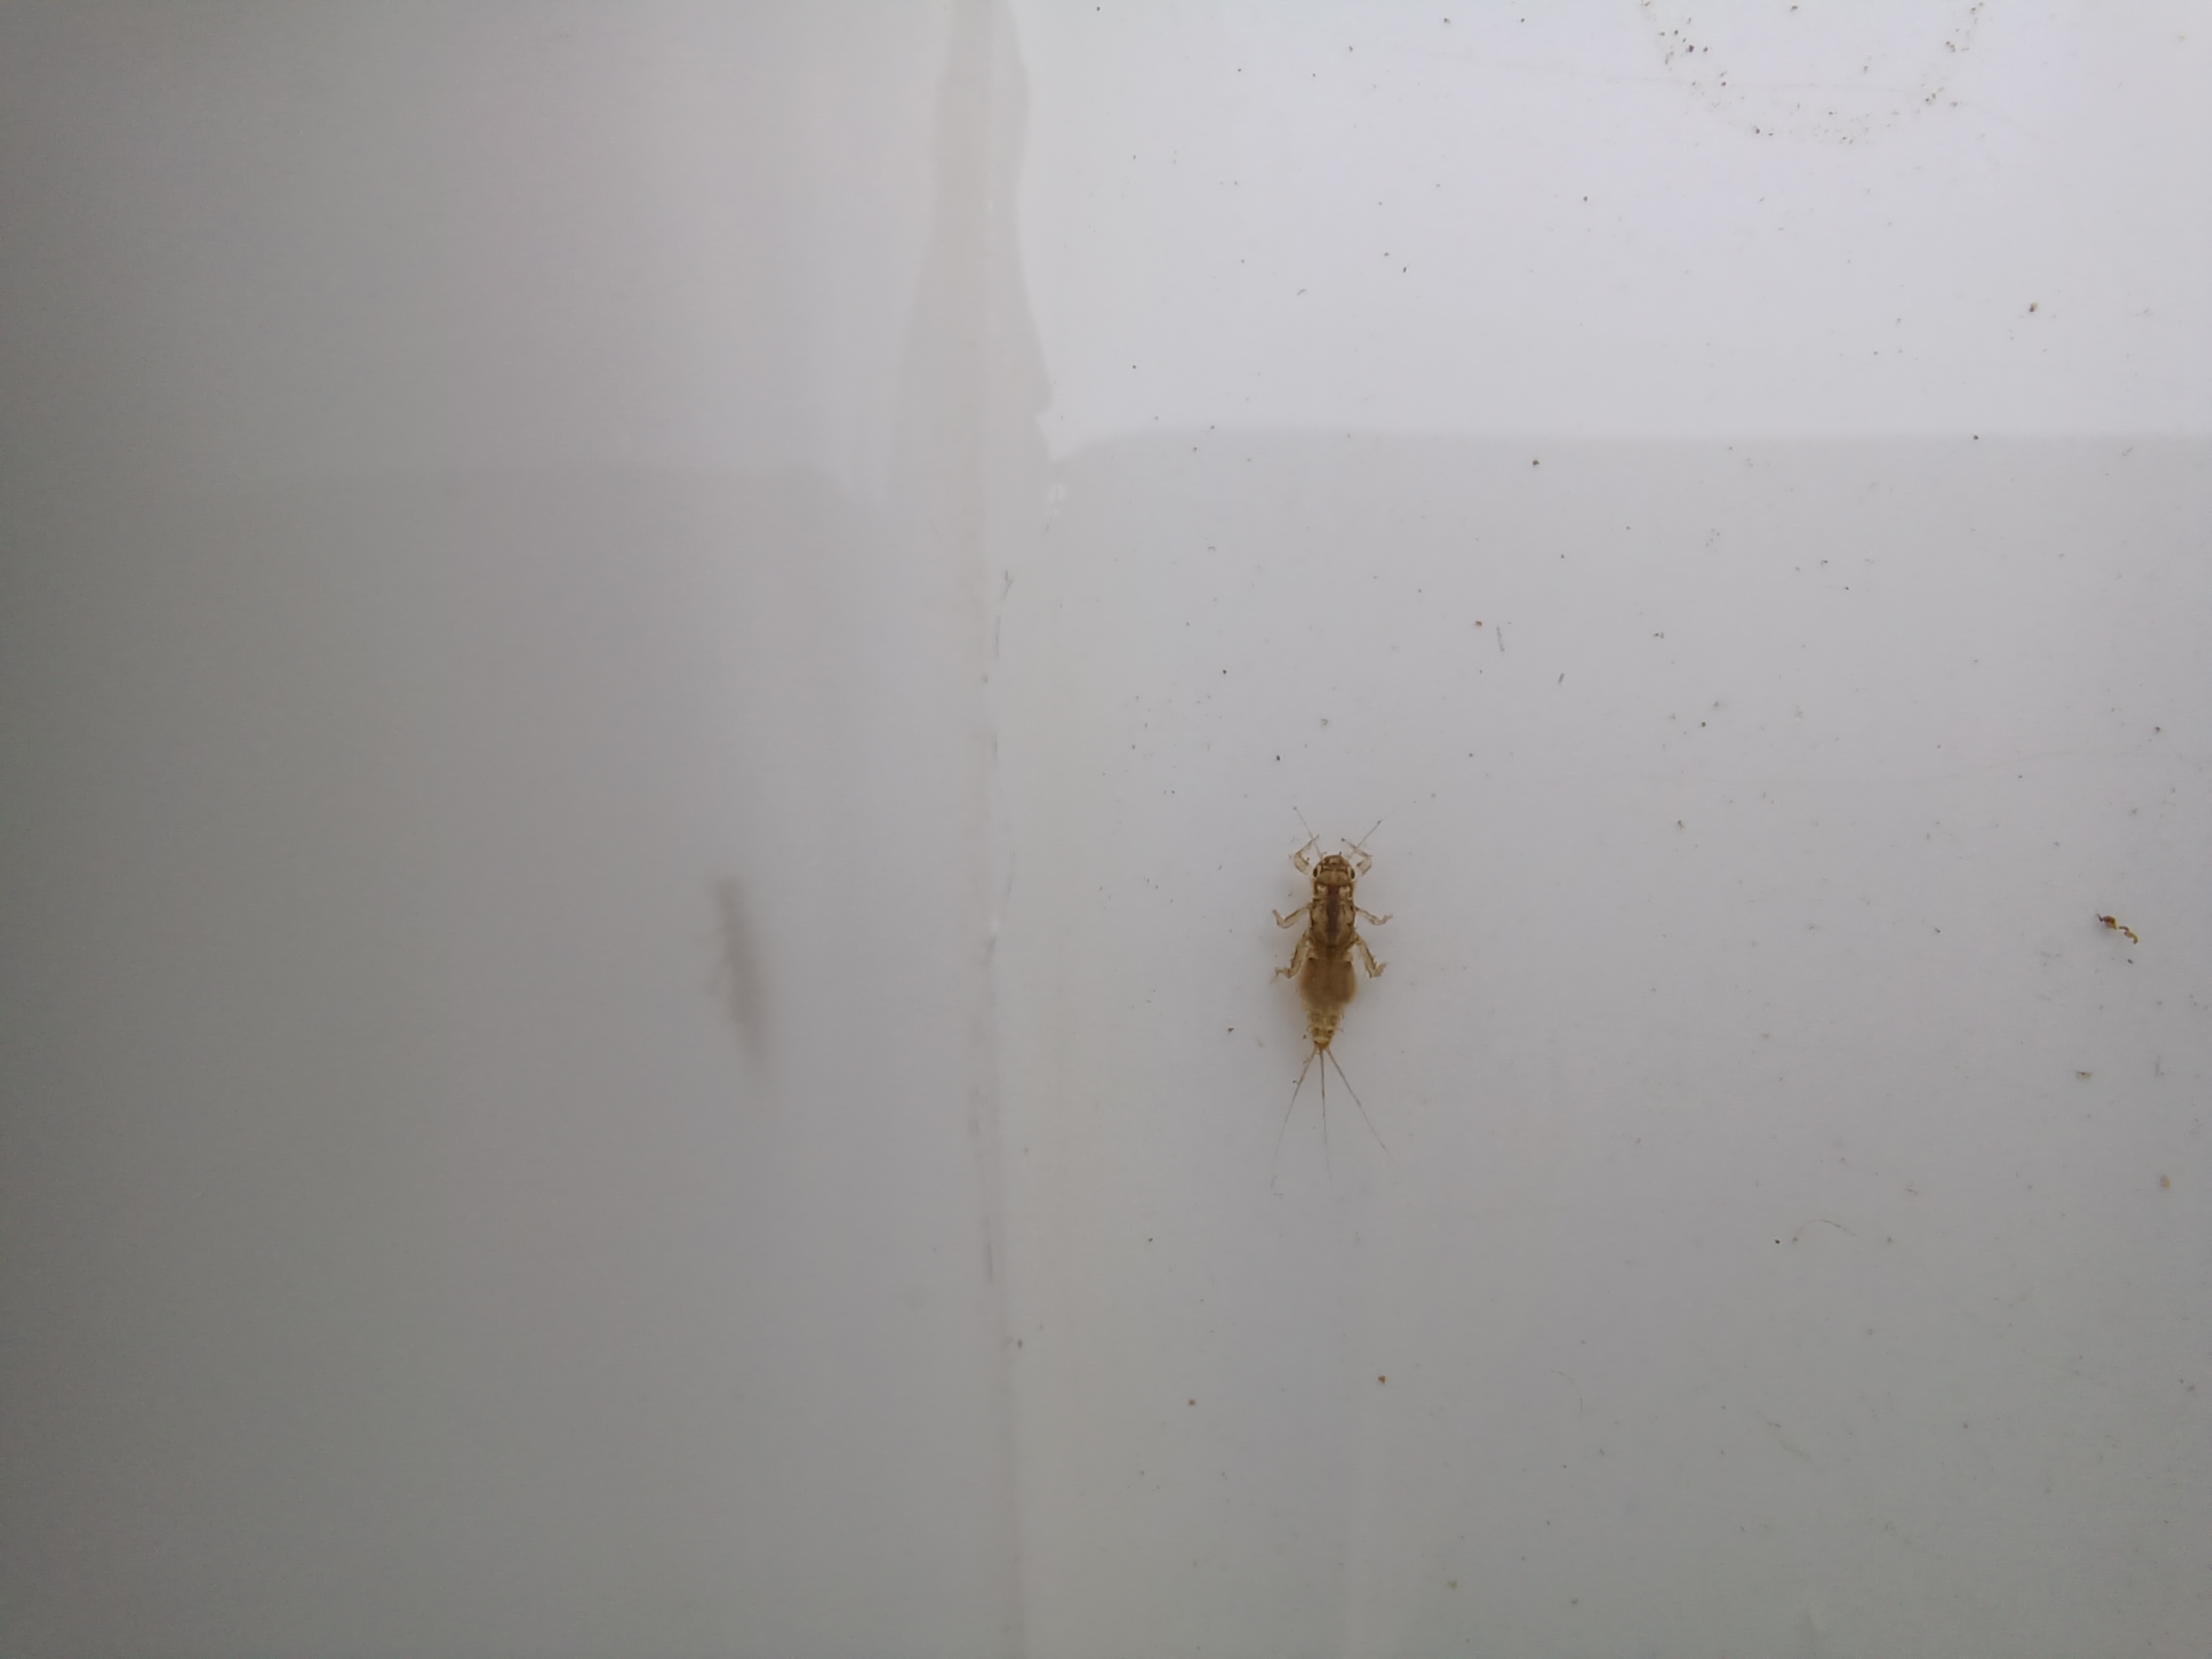
Macroinvertebrate group: other_mayflies